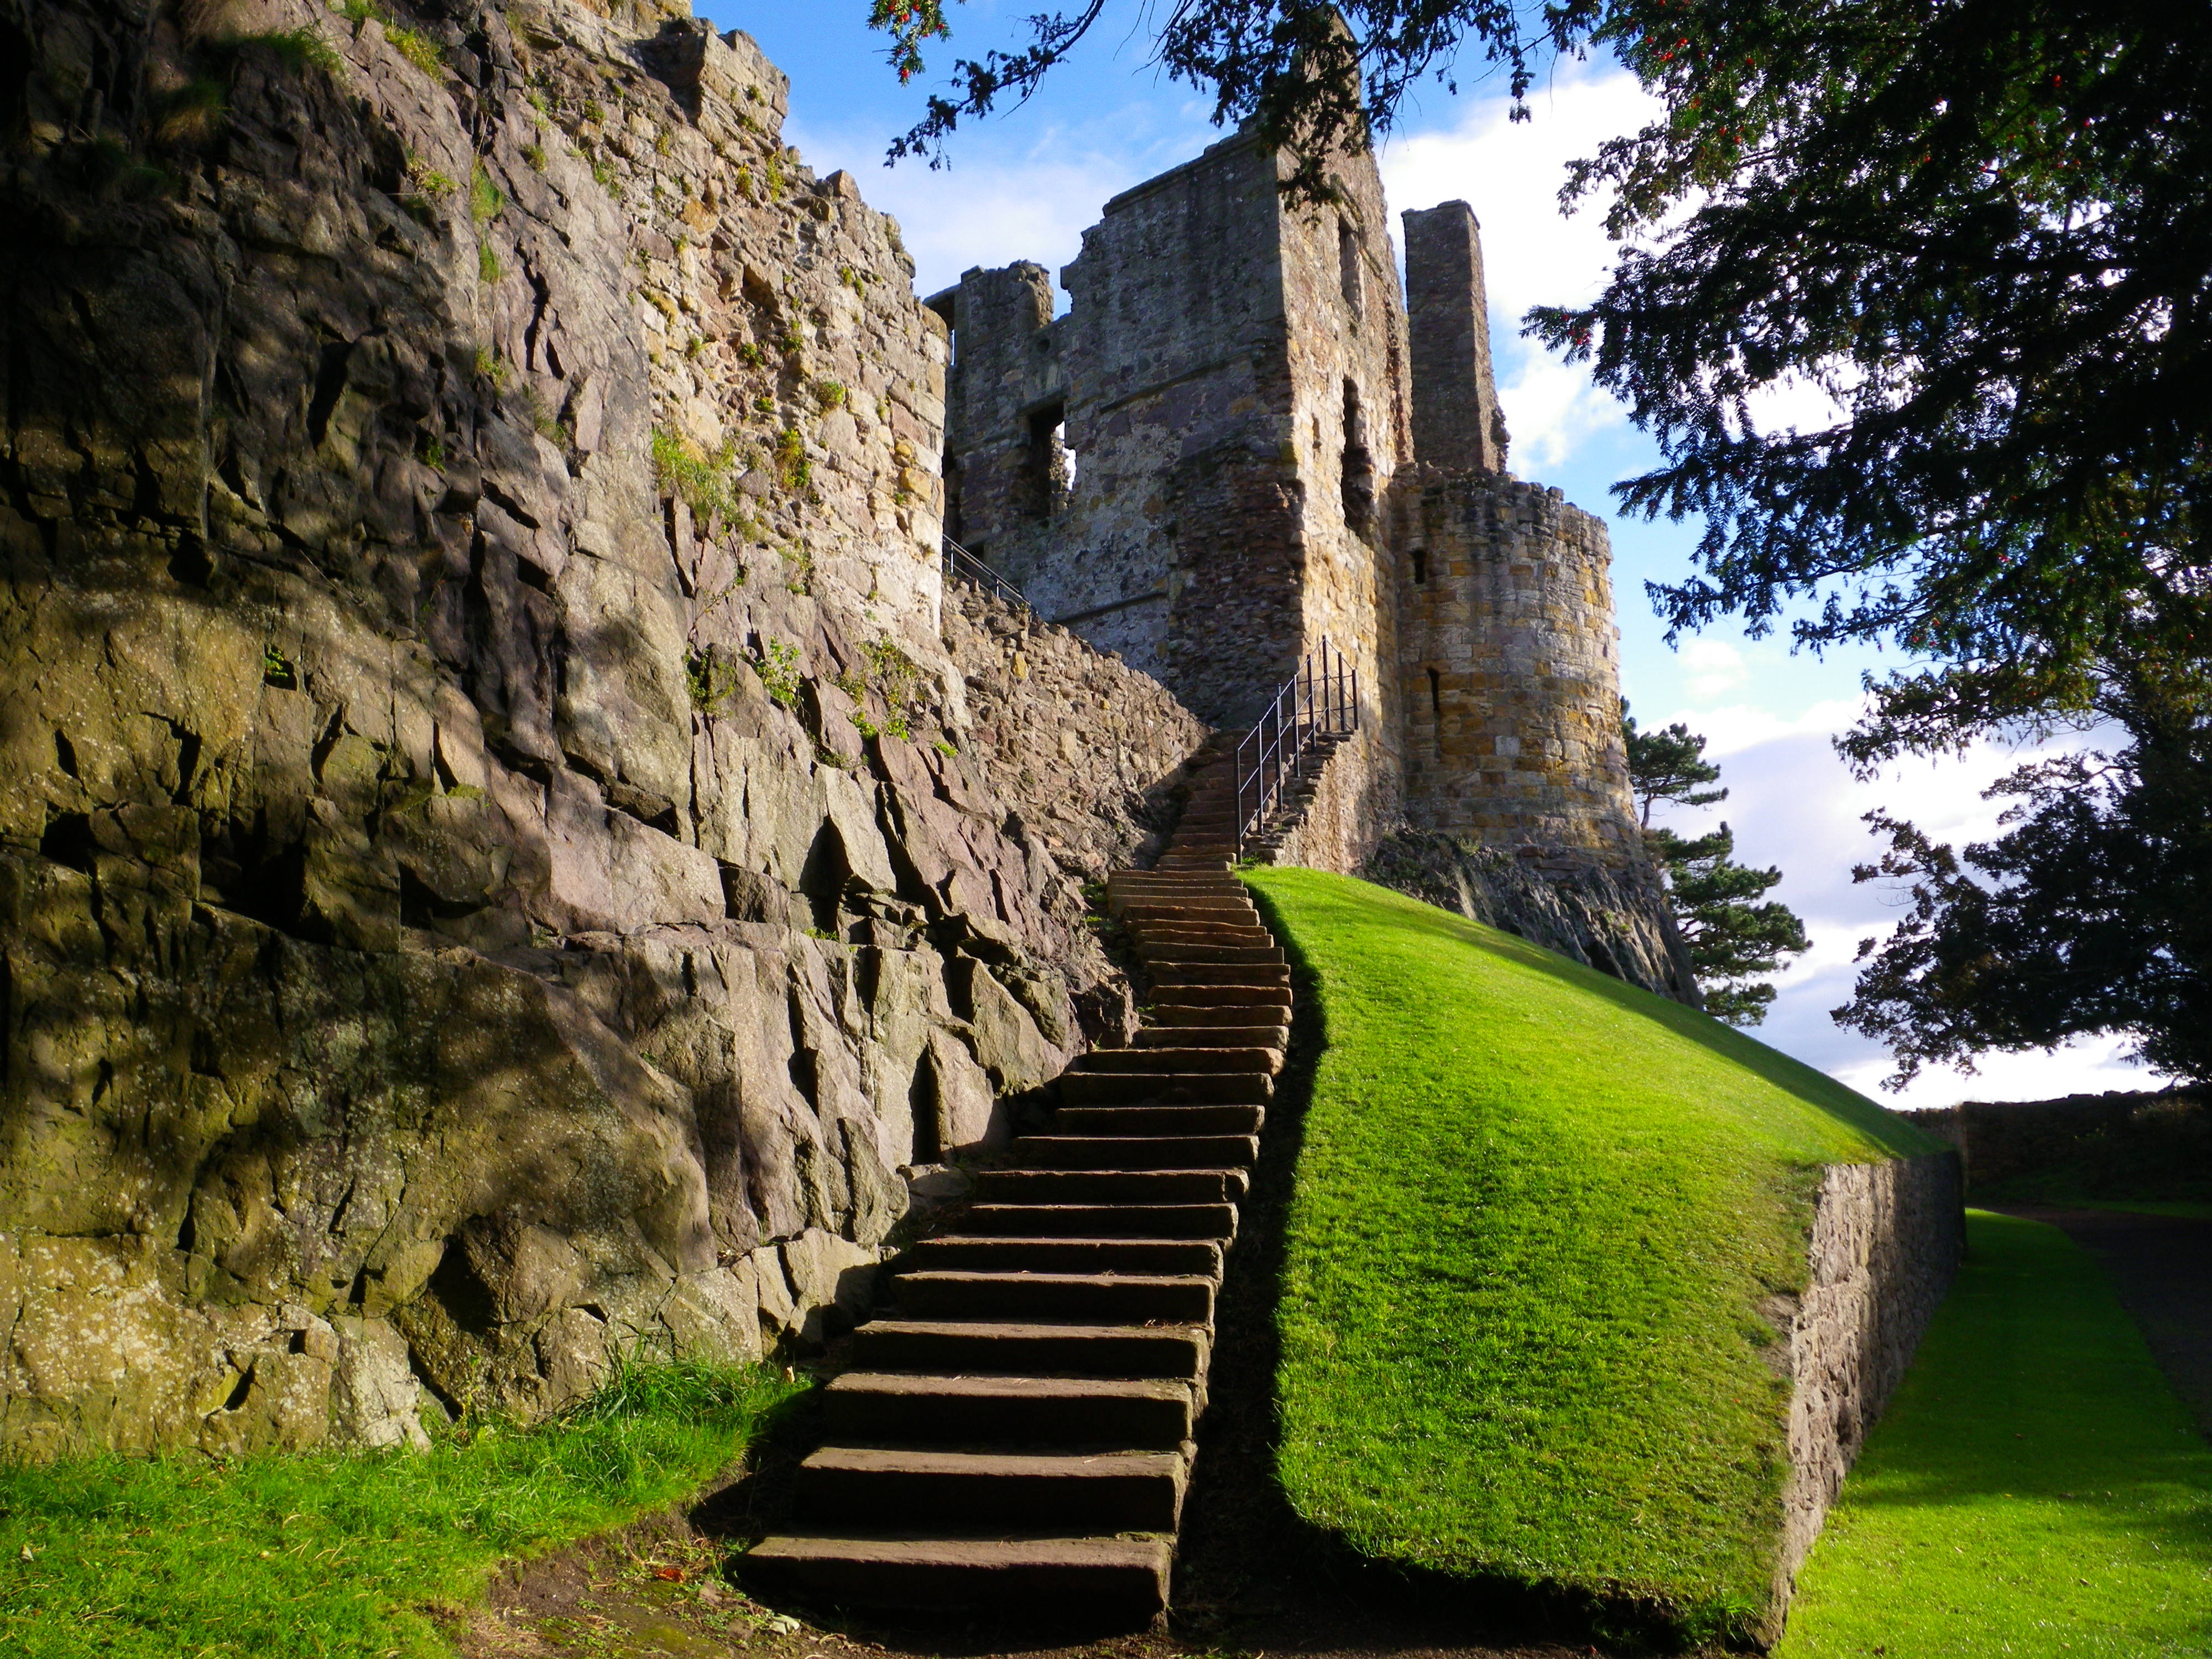
tree, rock, wall, monument, tourist, village, green, castle, fortification, tourism, terrain, fortress, ruins, monastery, history, rural area, ancient history